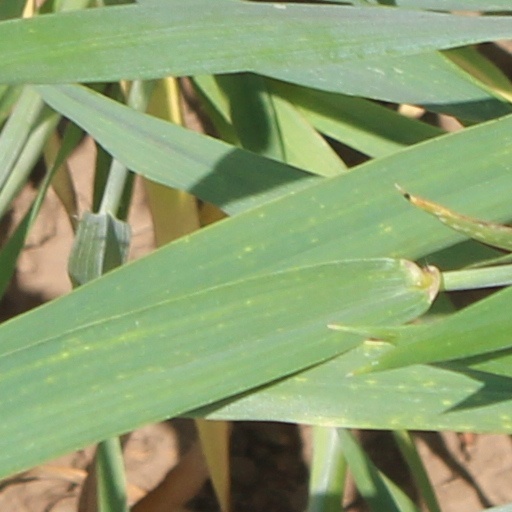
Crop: wheat